15 Step

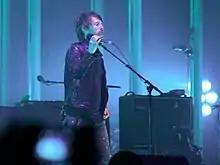
Thom Yorke performing "15 Step" in 2009 in São Paulo, Brazil

"15 Step" was developed in 2005, when Radiohead was experimenting with odd rhythms. The singer, Thom Yorke, arranged the song on his laptop, inspired by the "clapping groove" of "Fuck the Pain Away" (2000) by Peaches.